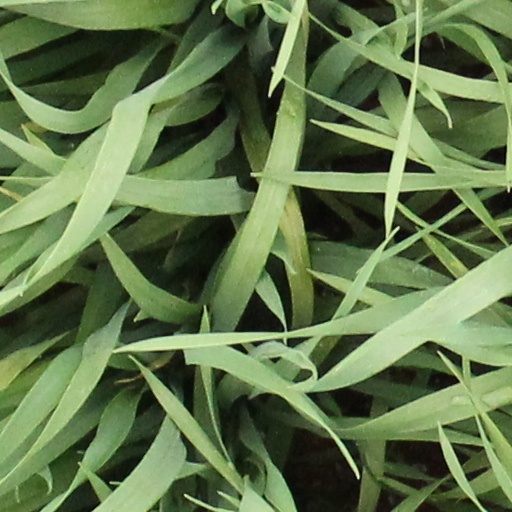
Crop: wheat